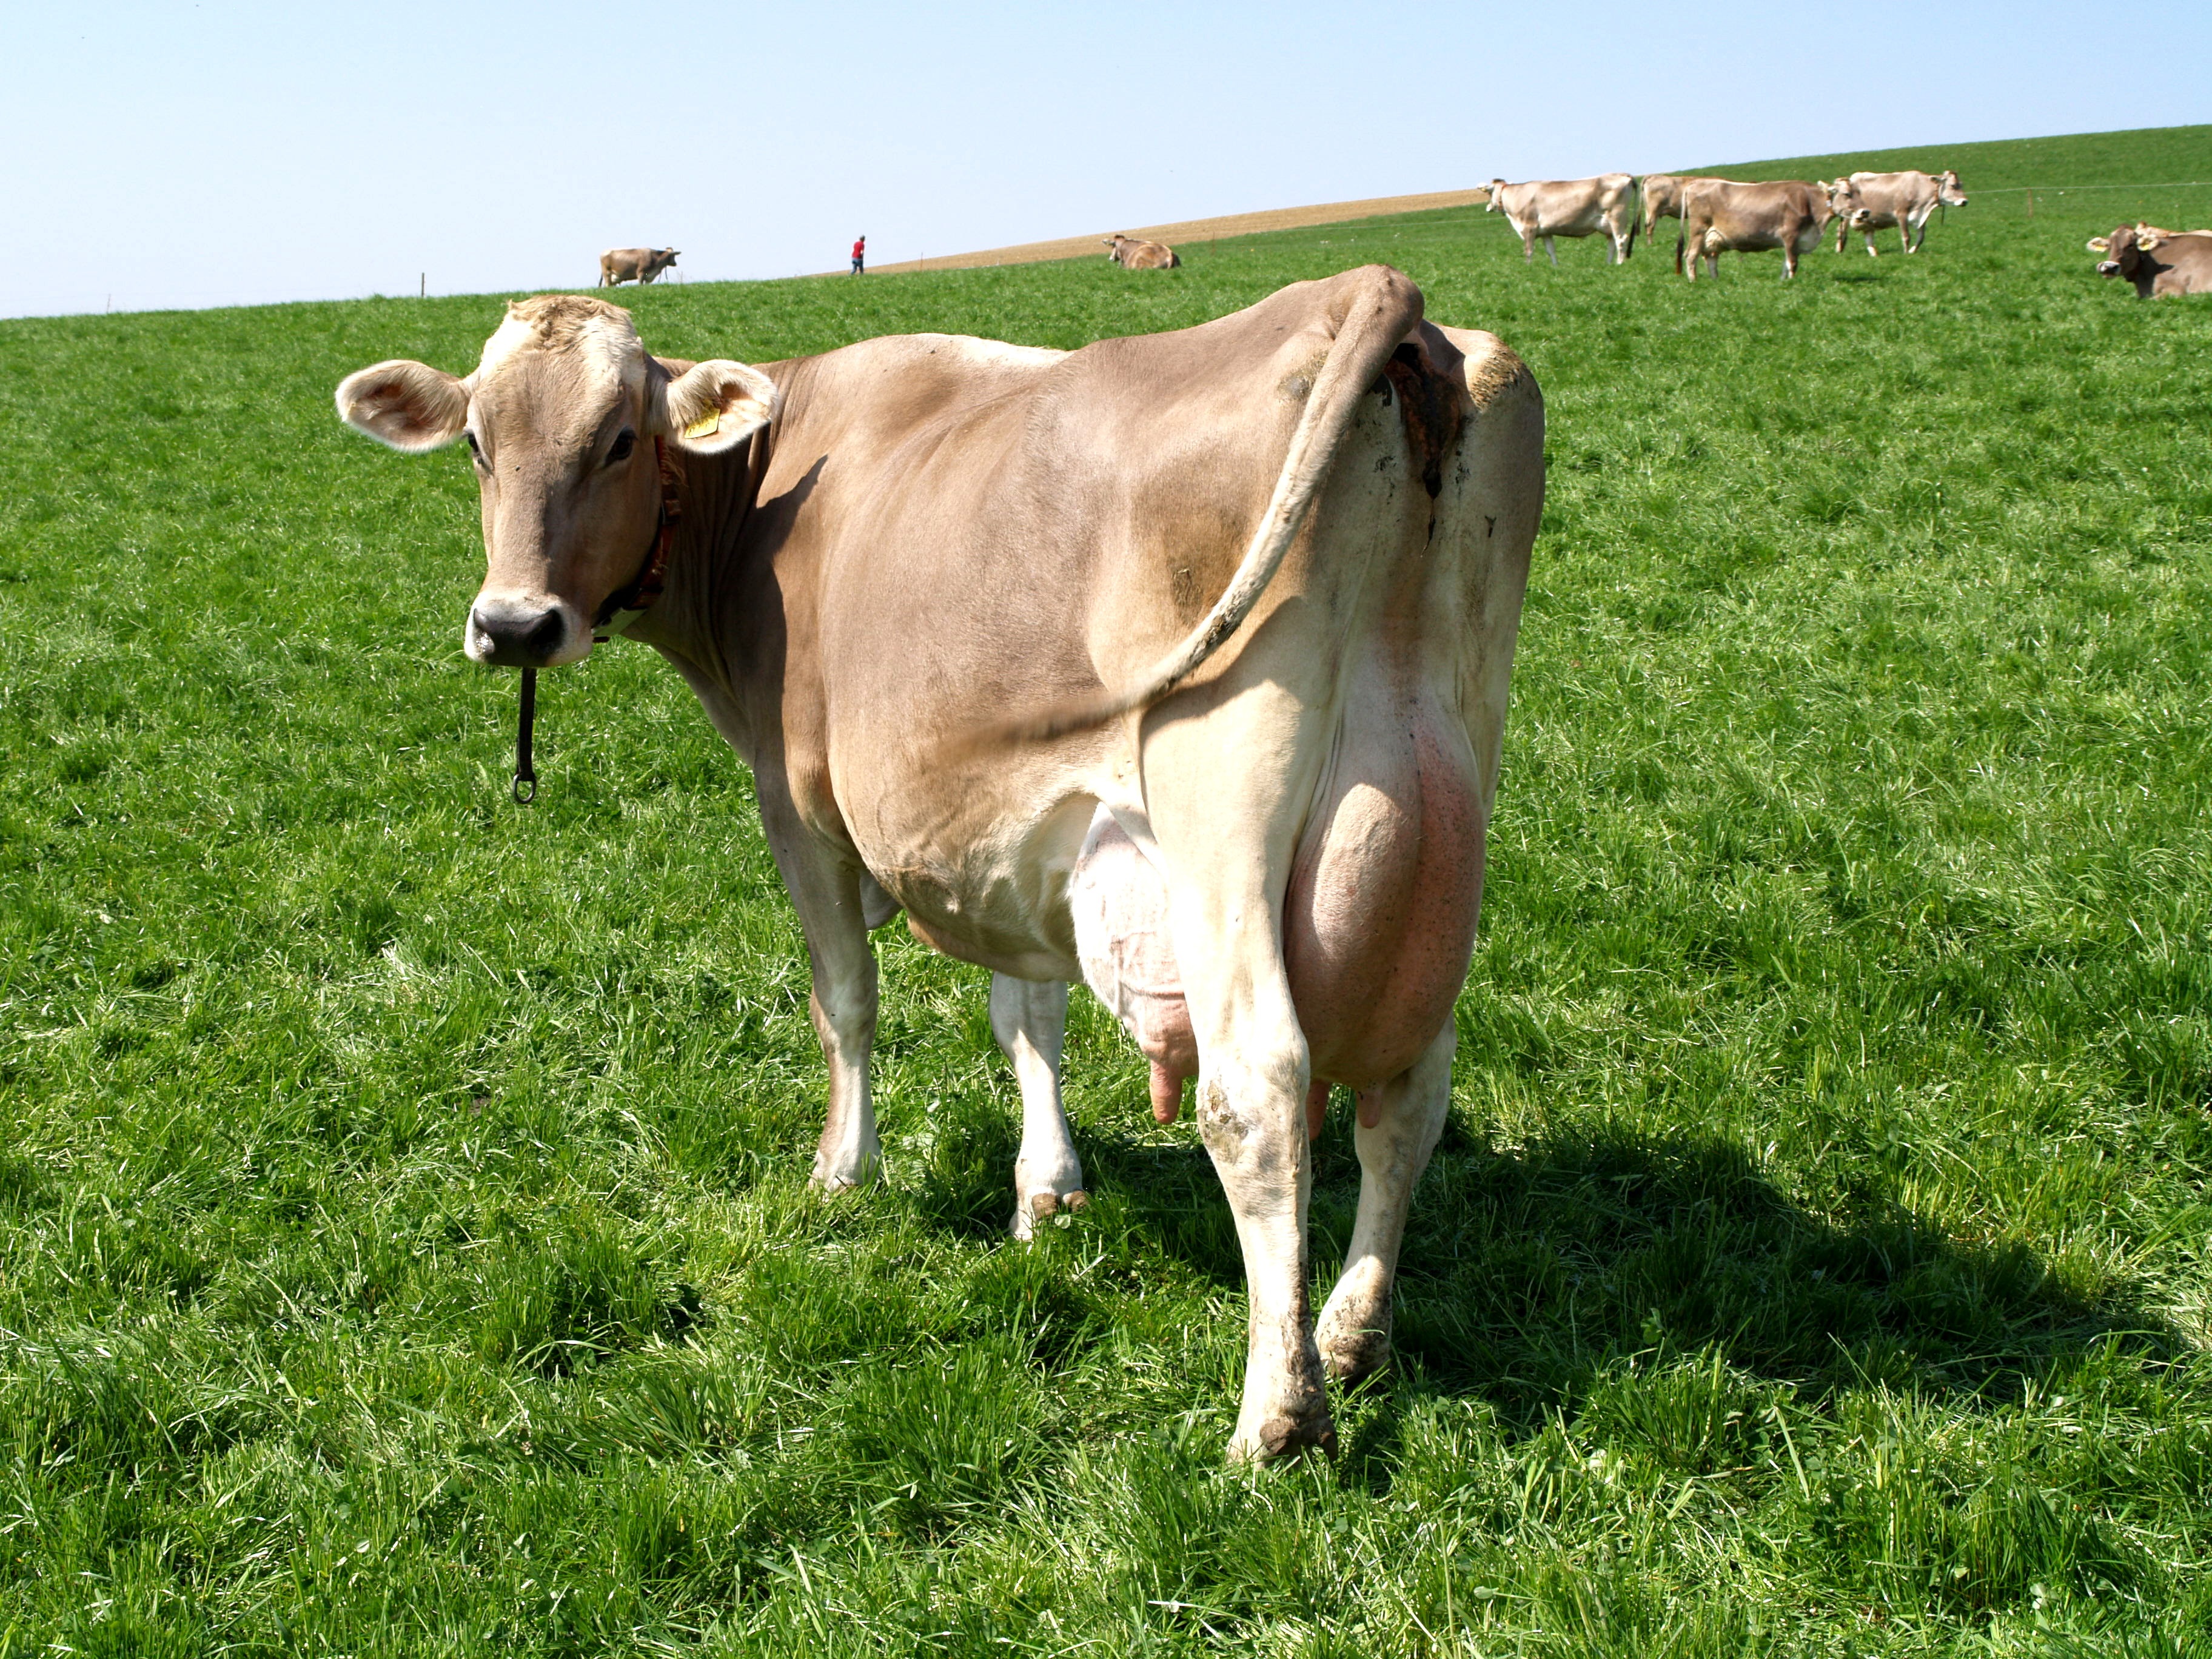
grass, field, farm, meadow, prairie, cow, herd, pasture, grazing, mammal, agriculture, fauna, grassland, switzerland, habitat, rural area, dairy cow, cattle like mammal